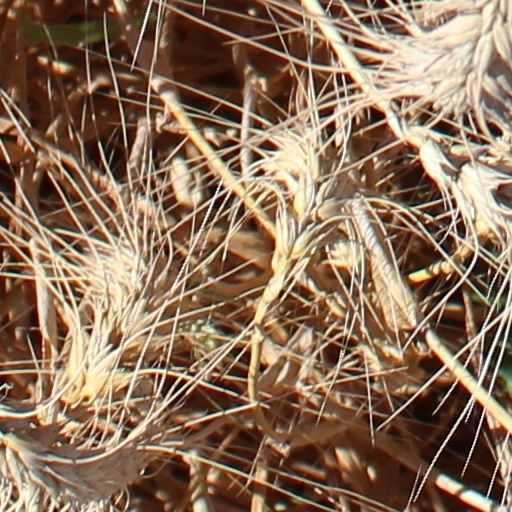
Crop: wheat